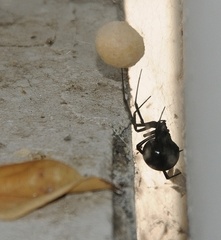
Species: Lactrodectus_hesperus